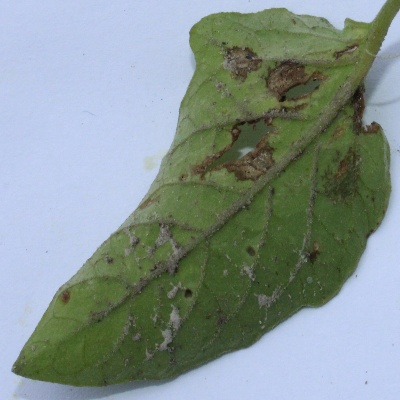
Crop: Tomato
Condition: septoria leaf spot